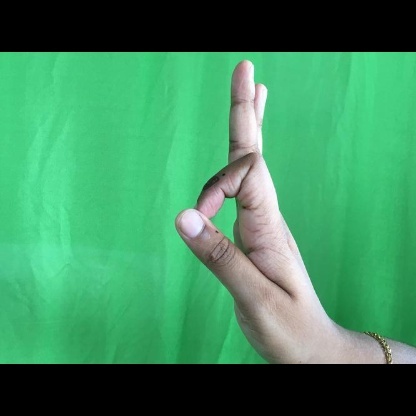
Mudra: Aralam